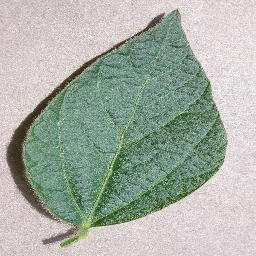
Label: Soybean___healthy